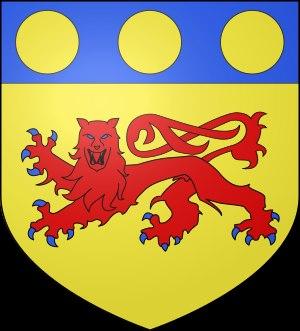
Jean Le Clerc, et un peintre d'histoire baroque caravagesque rattaché à l'école de Lorraine. Il se met au service de la République de Venise, et est aussi ambassadeur des ducs de Lorraine.
Pierre Leclerc Du Vivier est conseiller et surintendant des finances du cardinal Charles de Lorraine et du duc Philippe-Emmanuel de Lorraine. Il est aussi conseiller du roi de France, trésorier général de Bretagne, et à la fin de vie il est pourvu de l'office de général des finances, avec la connaissance et administration des finances.
La famille Le Clerc ou Leclerc de Pulligny
Chrestienne Leclerc du Vivier est la fondatrice d’un couvent des carmes déchaussés.
Mengin Le Clerc, né vers 1450 à Nancy et mort en 1510 à Nancy, est un important négociant, tabellion-juré de la ville de Nancy, qui prend la qualité de gouverneur de Nancy en 1498-1499. Il est seigneur de nombreux fiefs et laisse un héritage important à ses deux fils. Et tant que maistre de la monnaie de Nancy, une partie de ses descendants vont être des trésoriers des ducs de Lorraine, puis des rois de France.